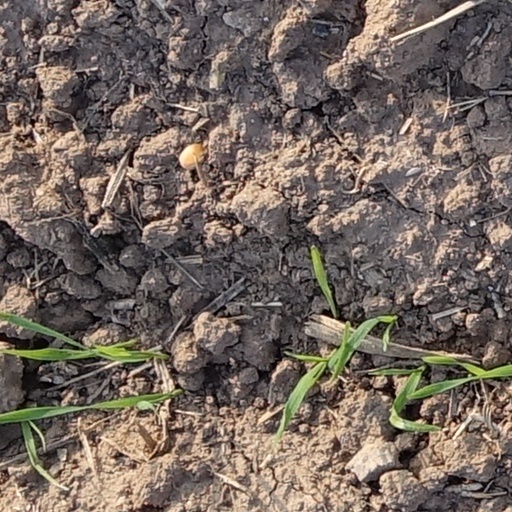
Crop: wheat